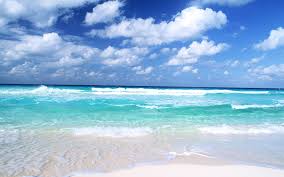
Weather: sun or clear